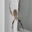
Label: spider